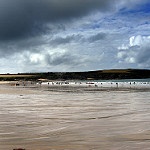
Scene: Outdoor